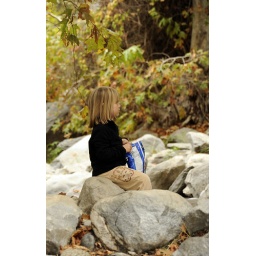
Girl sitting on rock in Tahquitz Canyon Palm Springs CA